Duncanville Air Force Station

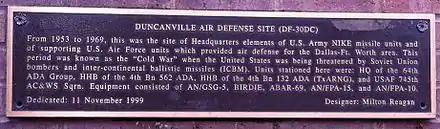
Plaque noting the Duncanville Air Force Station, on monument in Duncanville.

Located on the site of the former Naval Air Station, Duncanville, with a mission to provide radar coverage of the Dallas-Fort Worth area, the 745th Aircraft Control and Warning Squadron began operating an AN/CPS-6B and an AN/FPS-10 radar at this site on 1 February 1953, and initially the station functioned as a Ground-Control Intercept (GCI) and warning station. As a GCI station, the squadron's role was to guide interceptor aircraft toward unidentified intruders picked up on the unit's radar scopes. In 1958 the height-finder radar was replaced by an AN/FPS-6.